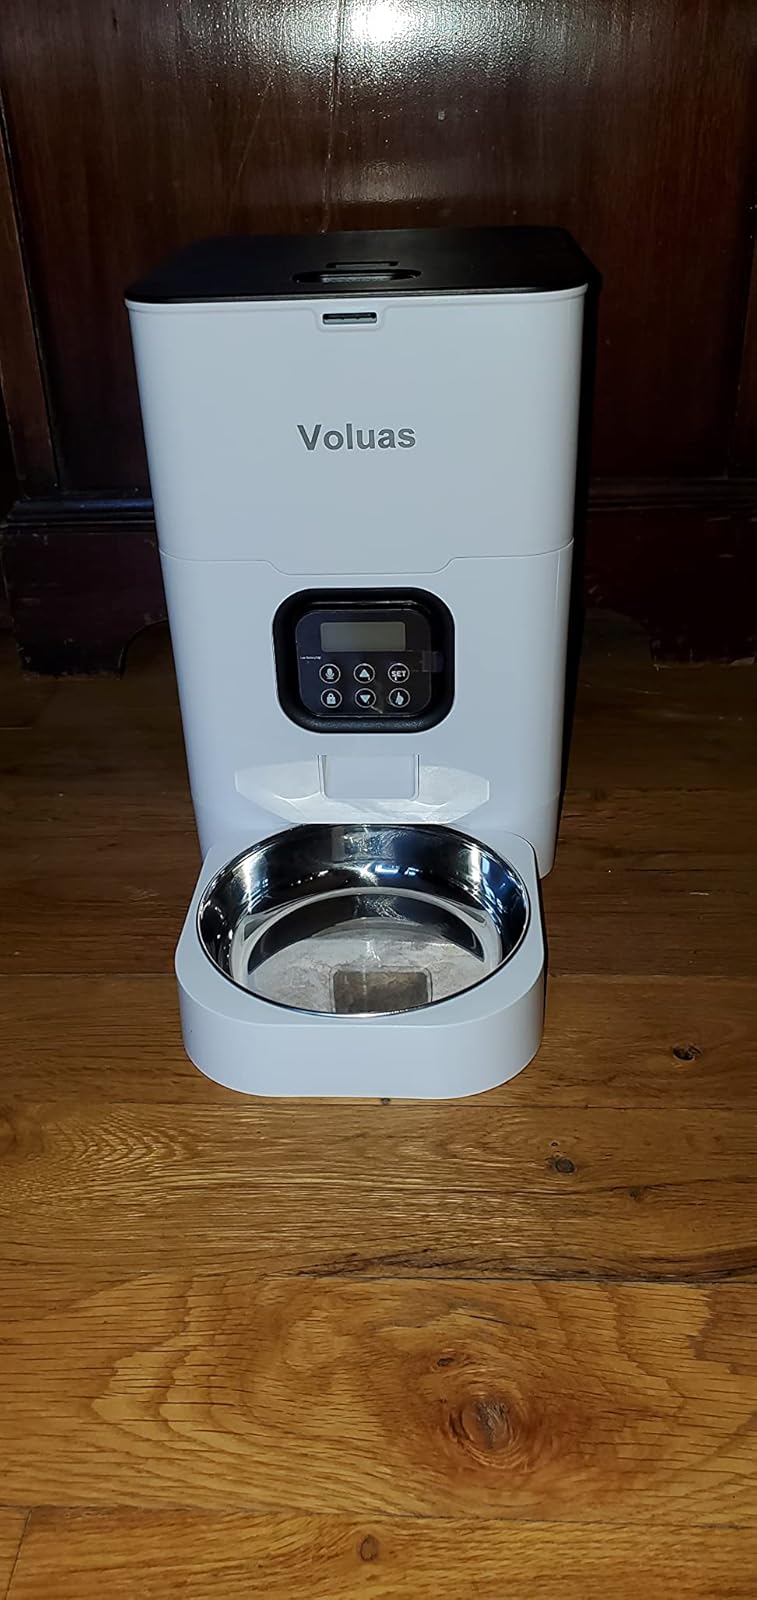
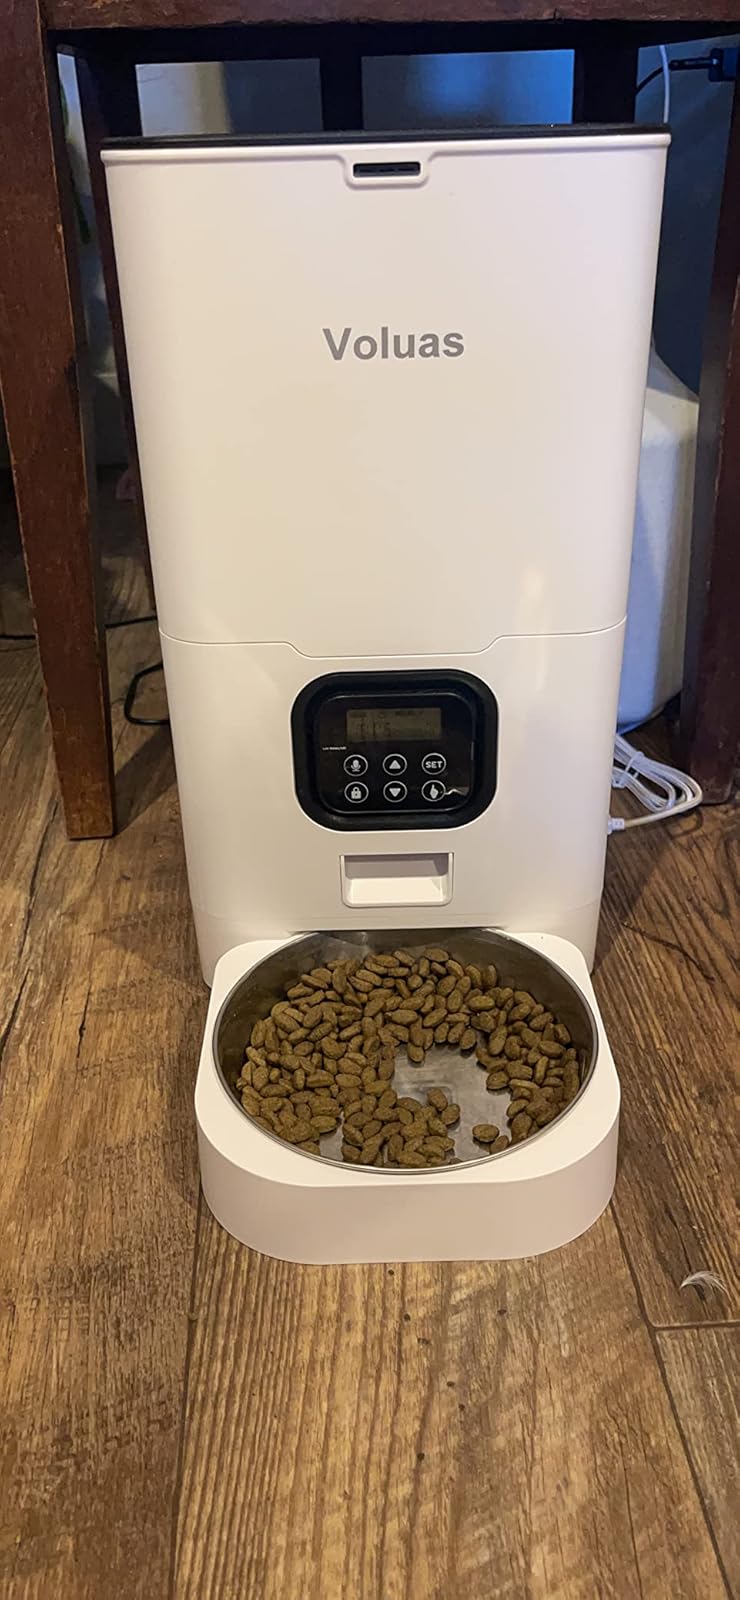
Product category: items_feeder
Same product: yes